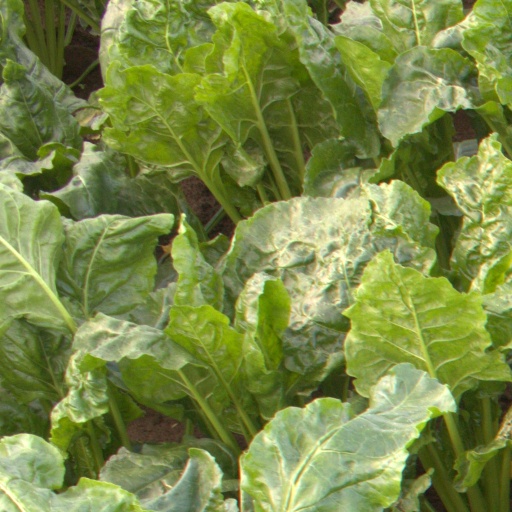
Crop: sugar beet